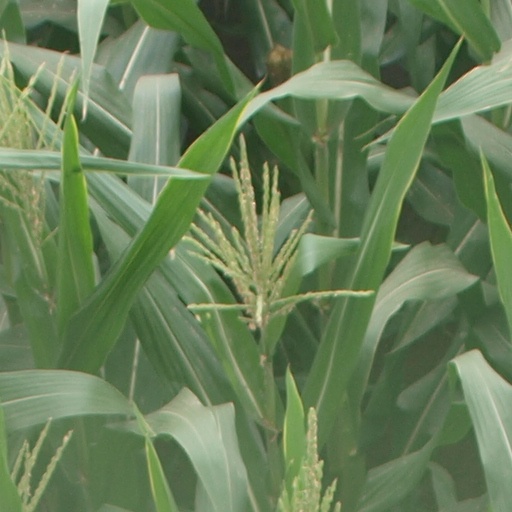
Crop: maize; corn